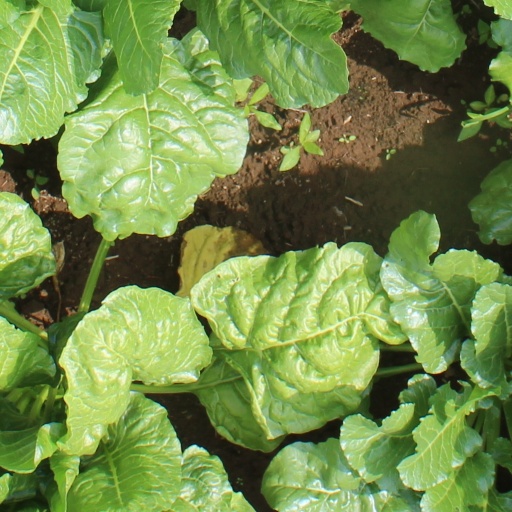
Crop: sugar beet